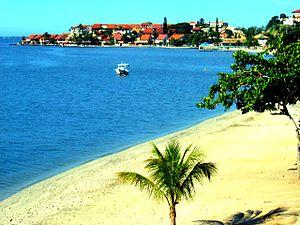
Iguaba Grande est une municipalité de l'État de Rio de Janeiro au Brésil.